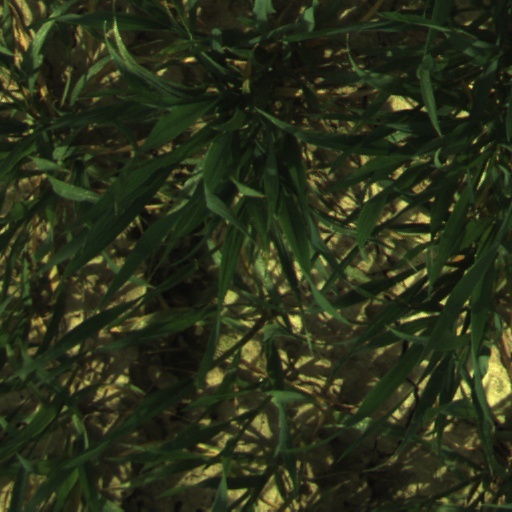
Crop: wheat